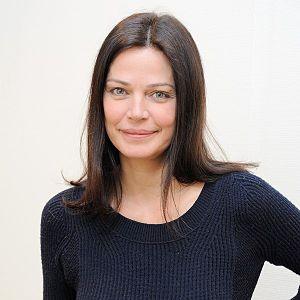
photo Marianne Denicourt